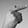
ASL letter: G